Lode Runner 3-D

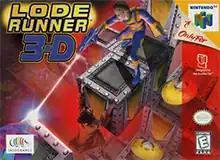
North American cover art

Lode Runner 3-D is a Nintendo 64 game in the "Lode Runner" franchise. The game was developed by Big Bang and was released in 1999 in North America and Europe by Infogrames, and in Japan by Banpresto. It is the first 3D game in the "Lode Runner" series.